Robert Capron

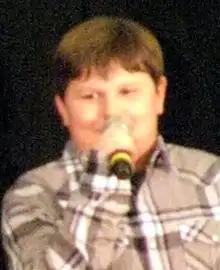
Capron in 2011

Robert Banfield Capron Jr. (born July 9, 1998) is an American actor. After making his film debut with a minor role in "Bride Wars" (2009), he received mainstream recognition for his starring role as Rowley Jefferson in the "Diary of a Wimpy Kid" film series (2010–2012).